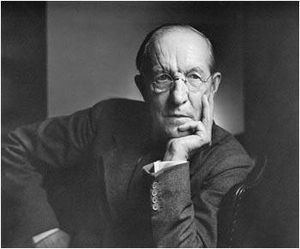
Yousuf Karsh / Eksempler på arbejder
Yousuf Karsh var en armensk-canadisk fotograf, og anses som en af de mest berømte og anerkendte portrætfotografer nogensinde.